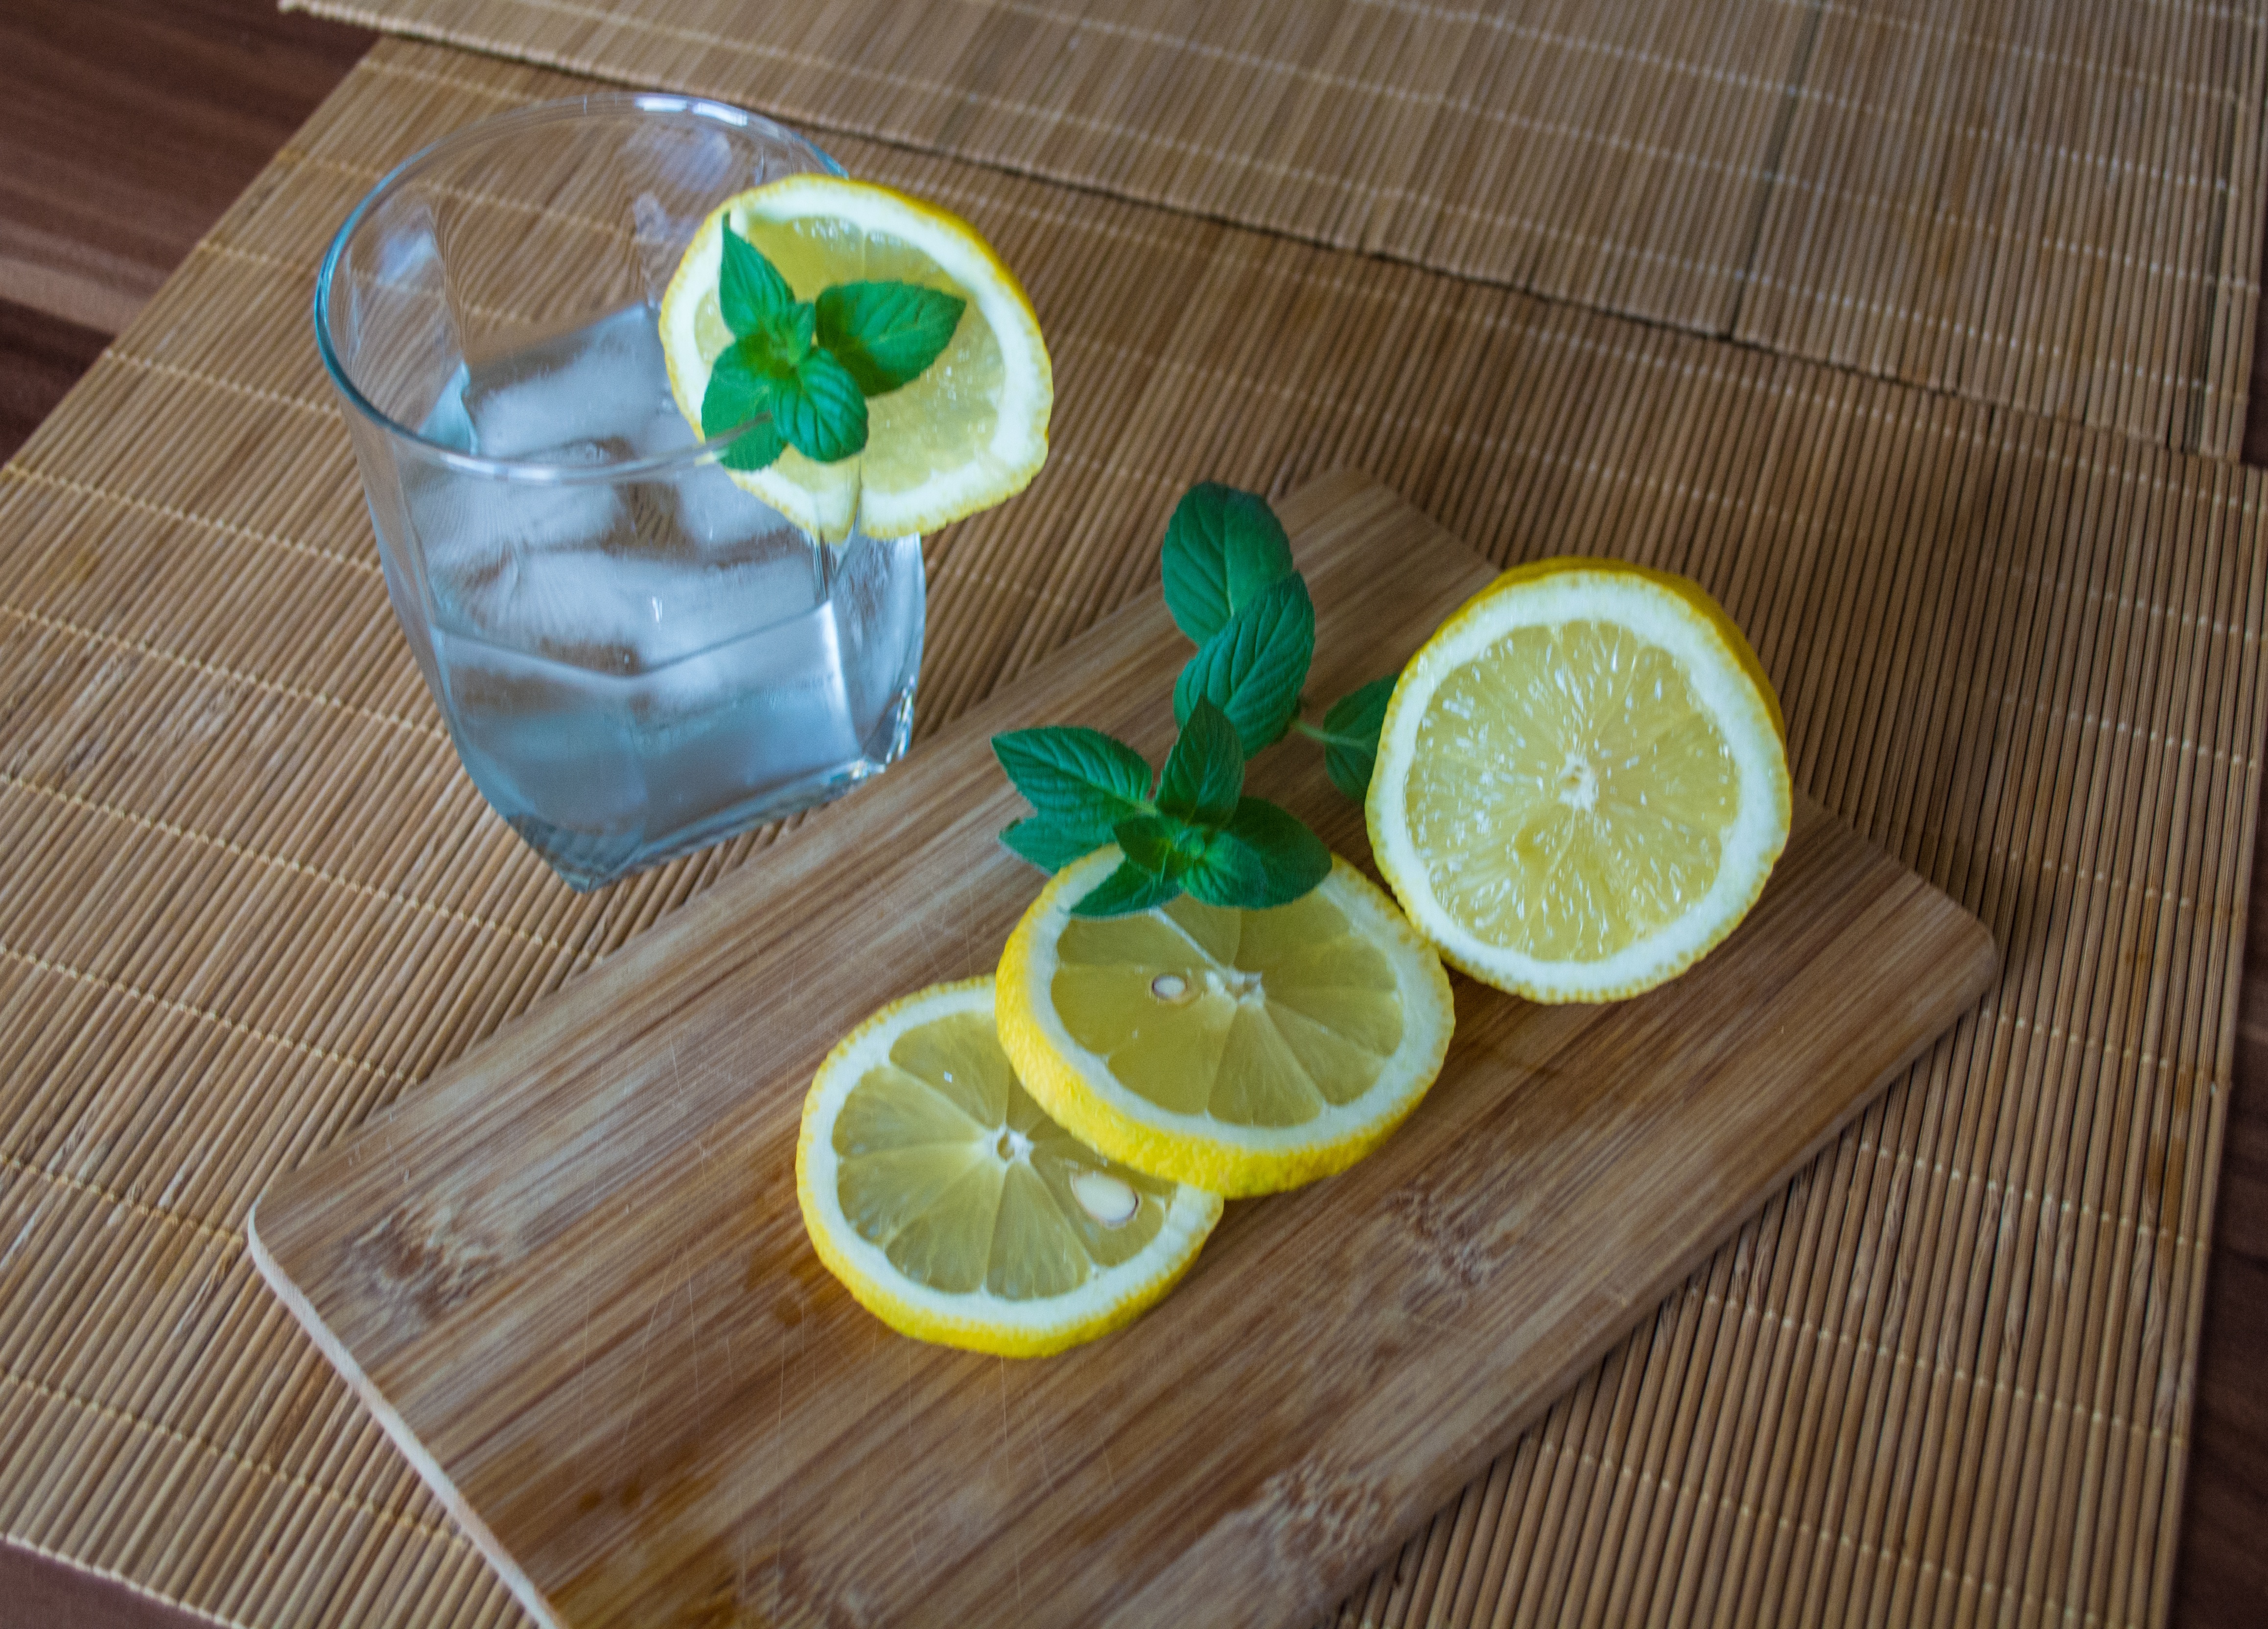
plant, fruit, glass, summer, ice, food, produce, lemonade, drink, healthy, lemon, cocktail, mojito, lime, refreshment, margarita, citrus, sour, lemons, citrus fruits, flowering plant, ice cubes, erfrischungsgetr nk, land plant, caipirinha